International Day of Awareness of Food Loss and Waste

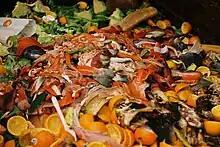

International Day of Awareness of Food Loss and Waste is a United Nations-sanctioned designated awareness day observed annually on 29 September with the goal to raise awareness of the importance of food loss and waste. This day is co-convened by the Food and Agriculture Organization (FAO) and the United Nations Environment Programme (UNEP), whereas, the day's events are jointly led by these two organizations.